Argentine Mauser Model 1909

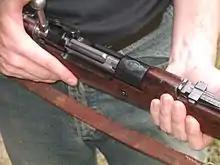
The action of the Argentine Mauser 1909

The Mauser 1909 was a slightly modified copy of the Gewehr 98. Among other modifications, the "Lange Visier" sight was replaced by a tangent leaf sight. The M1909 was also able to use the bayonet of the Mauser 1891 it replaced. The main producer in Germany was Deutsche Waffen und Munitionsfabriken that delivered 200,000 rifles while around 85,000 rifles were manufactured by the "Fabrica Militar de Armas Portatiles", governmental plants in Rosario and Santa Fe. The Model 1909s were replaced by FN FALs without having seen combat.